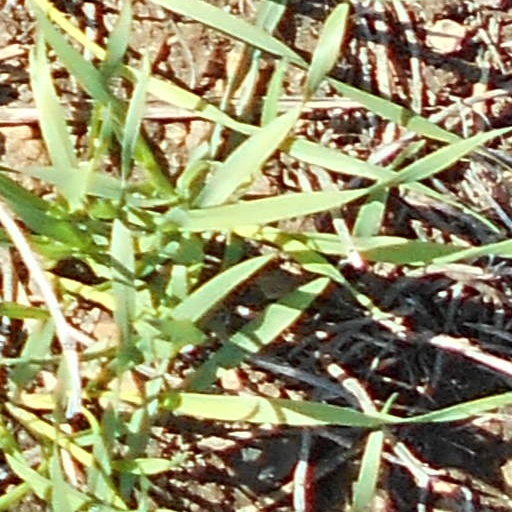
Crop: wheat